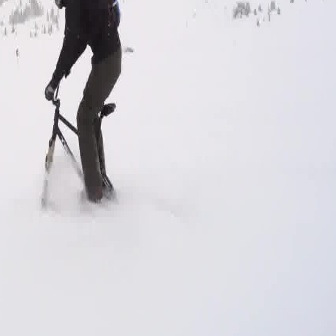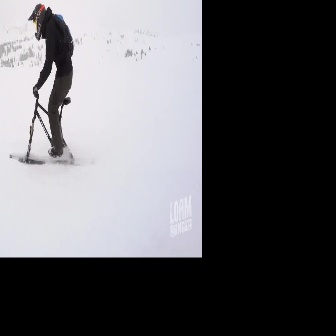
  Please identify the target specified by the bounding box [6,65,167,226] in the first image and locate it in the second image. Return the coordinates in [x_min,y_min,x_max,y_max] format.
Answer: [6,76,102,173]